Urban combat in the São Paulo Revolt of 1924

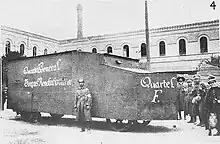

The rebels tried to improvise their own armored vehicles, in the first attempt to produce armored vehicles in Brazilian history. At the Railway Workshops in São Paulo, with the help of foreigners with experience in this type of vehicle, two truck chassis were converted into armored cars. One was covered in green painted steel sheets. Entry was through a door at the rear, and the occupants had five loopholes for firing automatic guns. The other had two wooden sheets separated by sand. There was a fixed turret for a machine gun, but the only visibility for the driver and gunner was an opening in the front. None of the vehicles were able to move as the armor was too heavy.